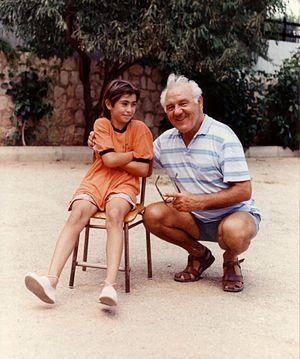
Ludwig Streicher est un contrebassiste autrichien né à Vienne le 26 juin 1920 et mort à Vienne le 11 mars 2003. Il a été première contrebasse solo de l'Orchestre philharmonique de Vienne. Il est également auteur d’un ouvrage consacré à la contrebasse.